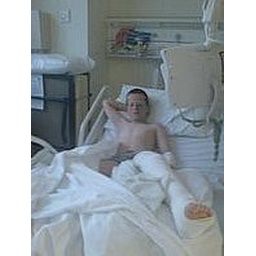
hit by a car after visiting the ice cream van on his bike!